Bristol Rail Campaign

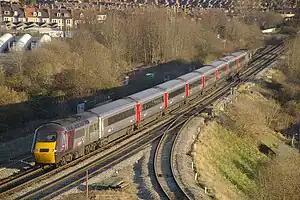
FoSBR supported the four-tracking of Filton Bank. Here a CrossCountry service heads south along Filton Bank.

The line between and , commonly known as Filton Bank was reduced from four tracks to two in 1984 as a cost-saving measure. It was frequently congested.